Psalm 127

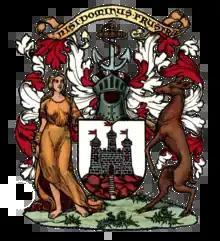
Coat of arms of the City of Edinburgh

The following table shows the Hebrew text of the Psalm with vowels, alongside the Koine Greek text in the Septuagint and the English translation from the King James Version. Note that the meaning can slightly differ between these versions, as the Septuagint and the Masoretic text come from different textual traditions. In the Septuagint, this psalm is numbered Psalm 126.